Heino

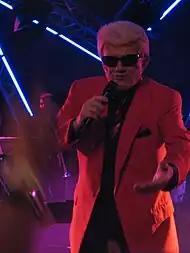
Heino in 2009

His stage name comes from his sister Hannelore's difficulty pronouncing his given name "Heinz Georg".